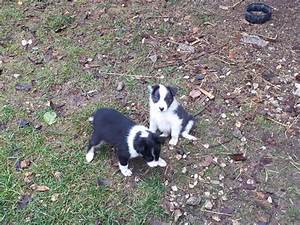
Label: dog